Vandal-resistant switch

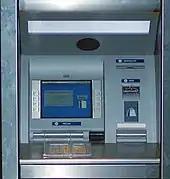
Automated Teller Machines (ATMs) use many vandal-resistant switches

Pushbutton vandal-resistant switches are frequently constructed of stainless steel or other durable materials, and are mounted into panels or housing boxes made out of strong materials, such as polycarbonate plastic, aluminium, or stainless steel. In some cases, the housing may be thick, to protect both the switch and the housing from attempts by vandals to damage the switch or housing using blunt force. The housing for vandal-proof switches is often secured using security screws (which cannot be unscrewed with regular screwdrivers). The height of buttons in the panel is often minimized by using flush-mounting, to make it more difficult to pry them out, a design technique used in ATM banking machines that are located outside.